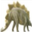
Label: dinosaur